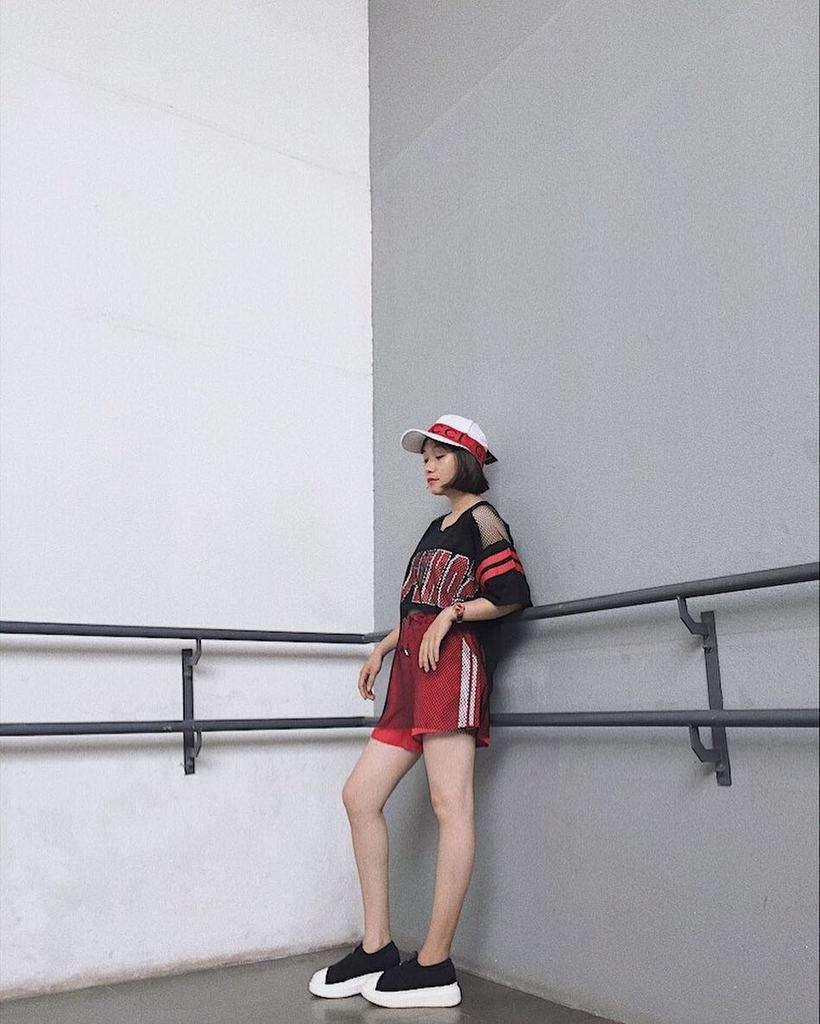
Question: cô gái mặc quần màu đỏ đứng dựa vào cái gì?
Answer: cô gái mặc quần màu đỏ đứng dựa vào lan can trên tường